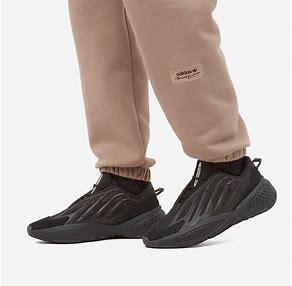
Brand: Adidas
Model: Ozrah